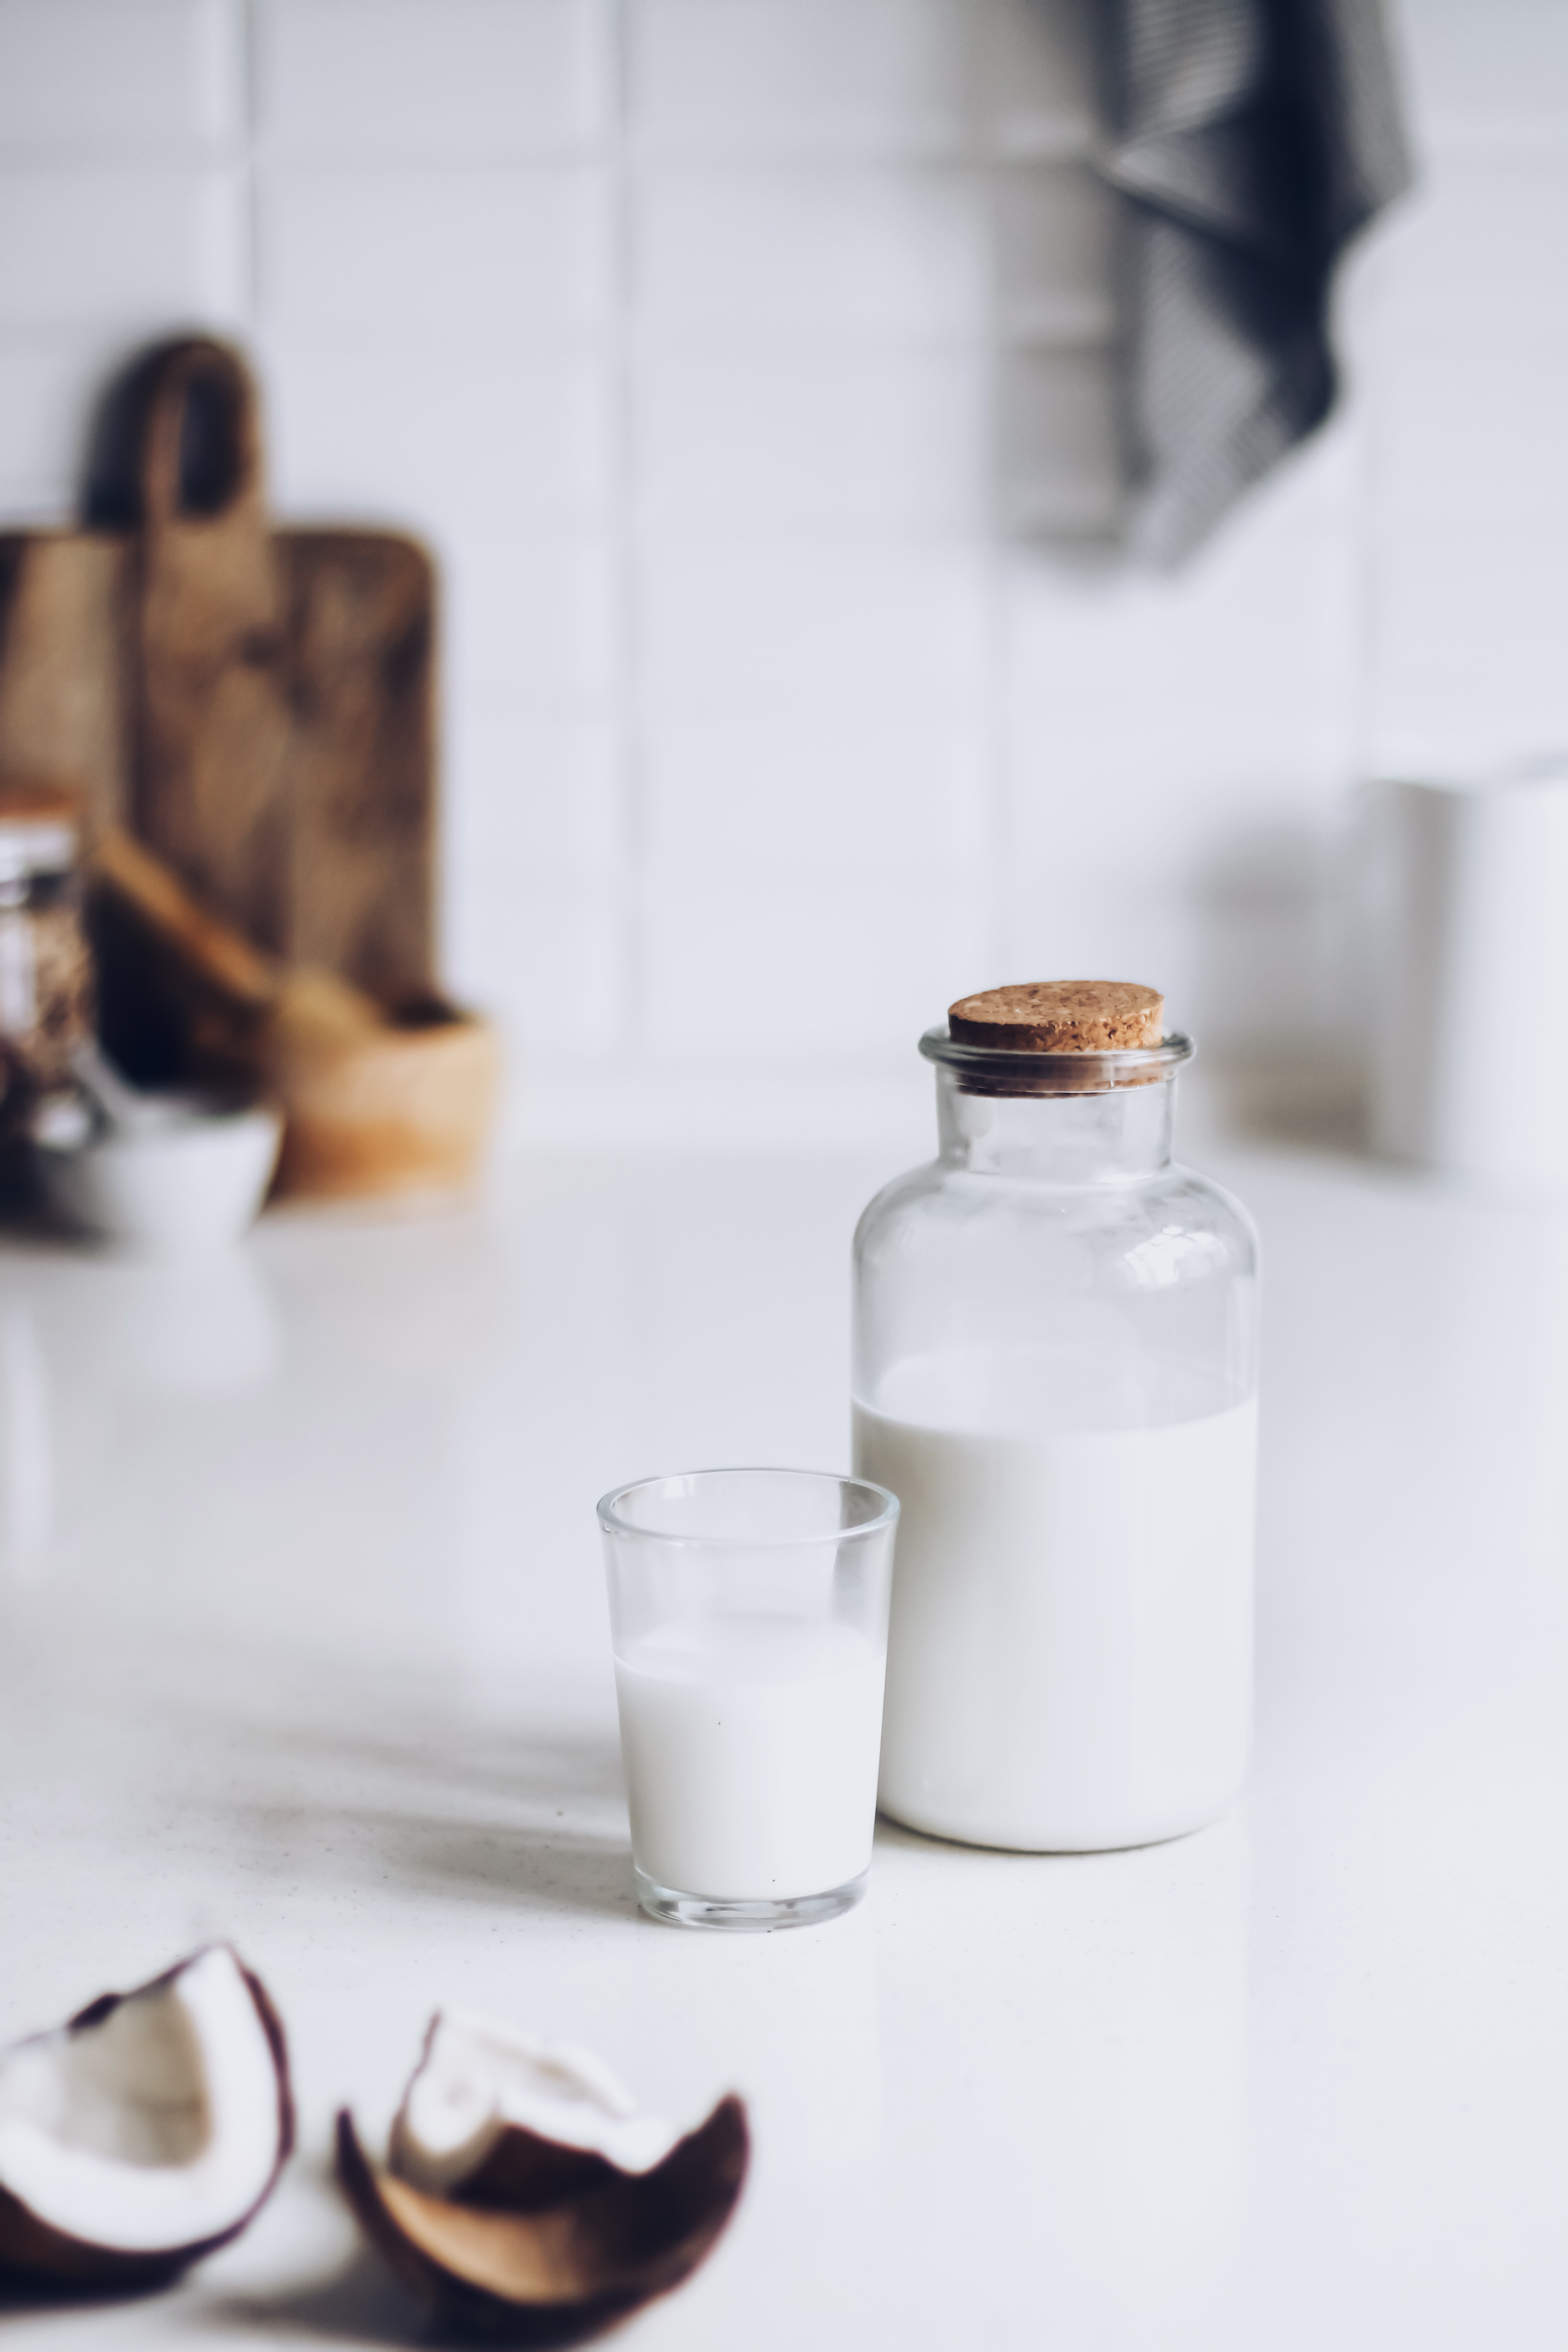
drinkware, liquid, tableware, dishware, bottle, fluid, serveware, plastic bottle, cup, wood, glass bottle, milk, kitchen utensil, Rice milk, glass, hemp milk, drink, porcelain, event, plate, table, spoon, fashion design, still life photography, saucer, cutlery, Raw milk, room, eyewear, still life, monochrome photography, flooring, home accessories, kitchen, ceramic, teacup